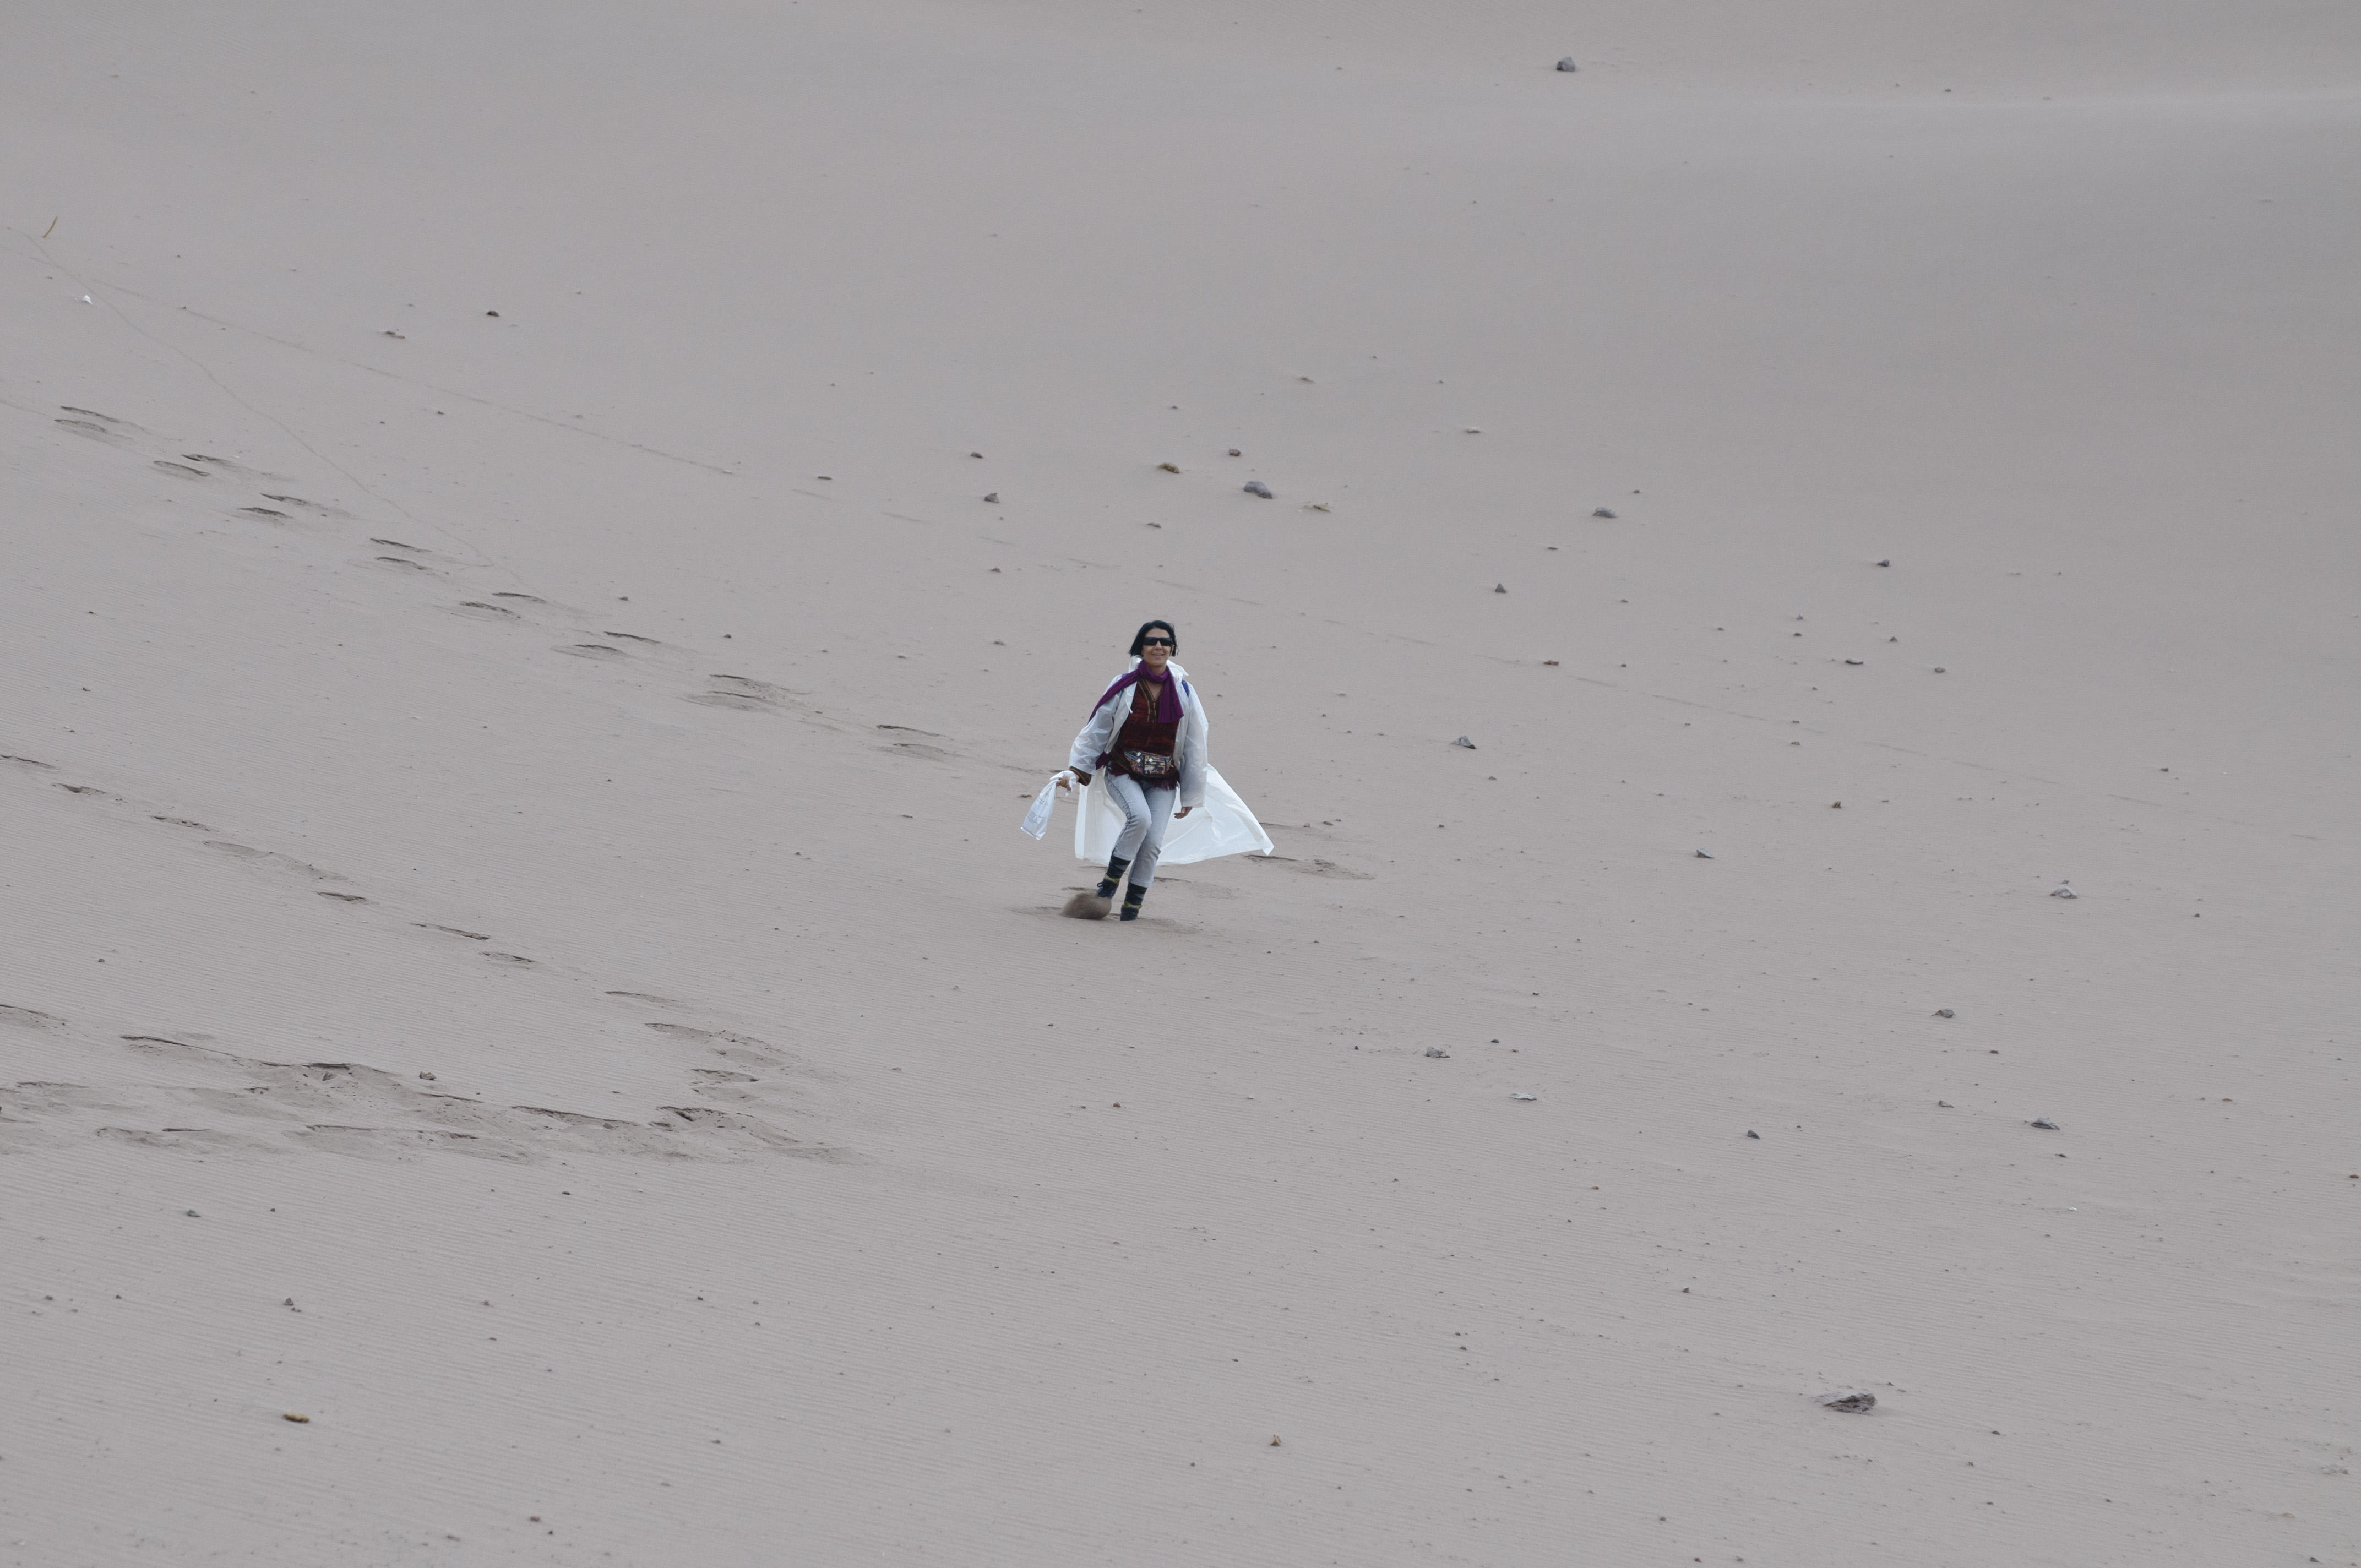
sand, snow, winter, white, weather, nikon, extreme sport, skiing, chile, sports equipment, winter sport, ski, sanpedrodeatacama, d300, ski equipment, atmosphere of earth, geological phenomenon